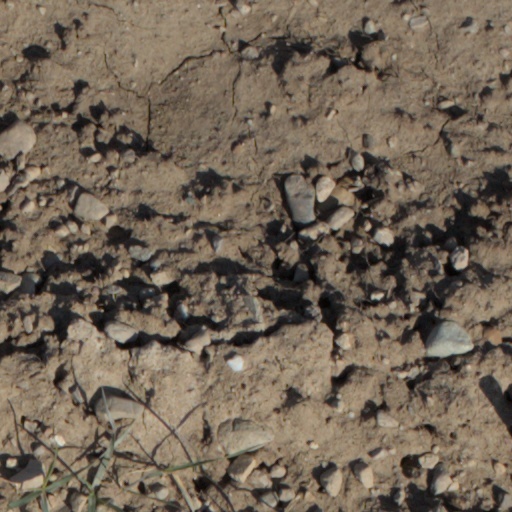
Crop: wheat